South Africa national soccer team

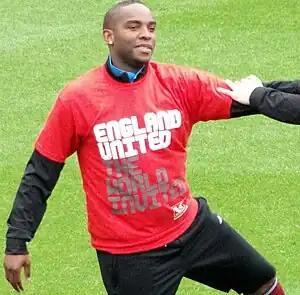
Benni McCarthy is South Africa's top scorer with 31 goals.

The South Africa national soccer team does not use a single stadium as its home stadium for matches. Instead, they use a variety of stadiums throughout South Africa to host matches.